Iraqi Air Force

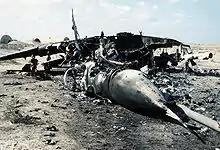
An Iraqi MiG-29 aircraft lies in ruins after it was destroyed by coalition forces during the Persian Gulf War's Operation Desert Storm.

In August 1990, Iraq had the largest air force in the region even after the long Iran–Iraq War. The air force at that time had 934 combat-capable aircraft (including trainers) in its inventory. Theoretically, the IQAF should have been 'hardened' by the conflict with Iran, but post-war purges of the IQAF leadership and other personnel decimated the air force, as the Iraqi regime struggled to bring it back under total control. Training was brought to a minimum during the whole of 1990.